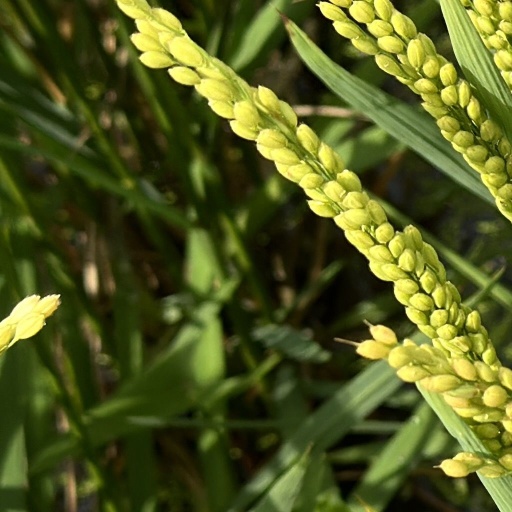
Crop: rice